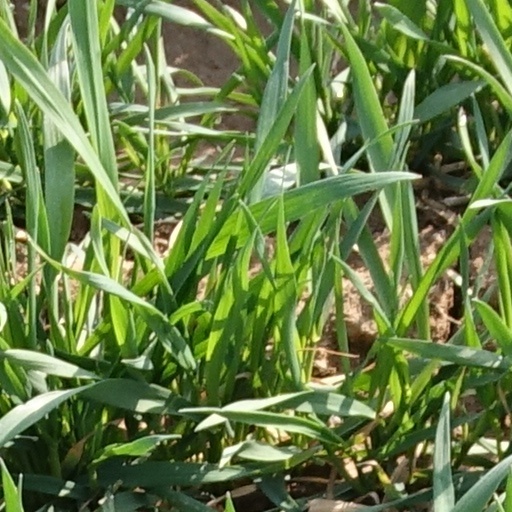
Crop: wheat